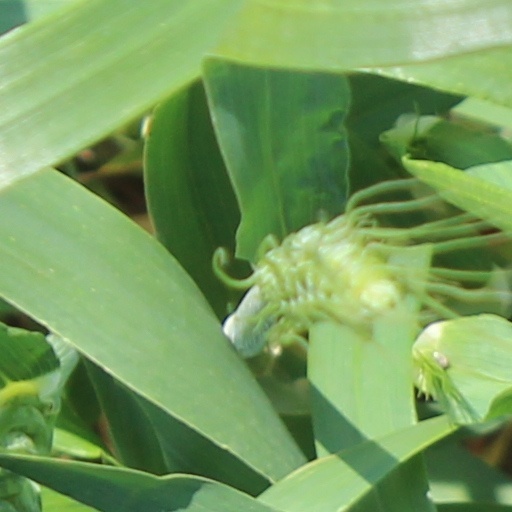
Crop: wheat